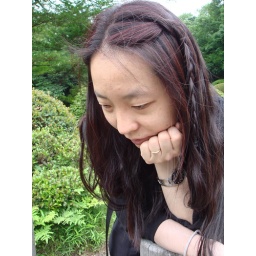
Shaowen looked at the fish in the water lili pond.